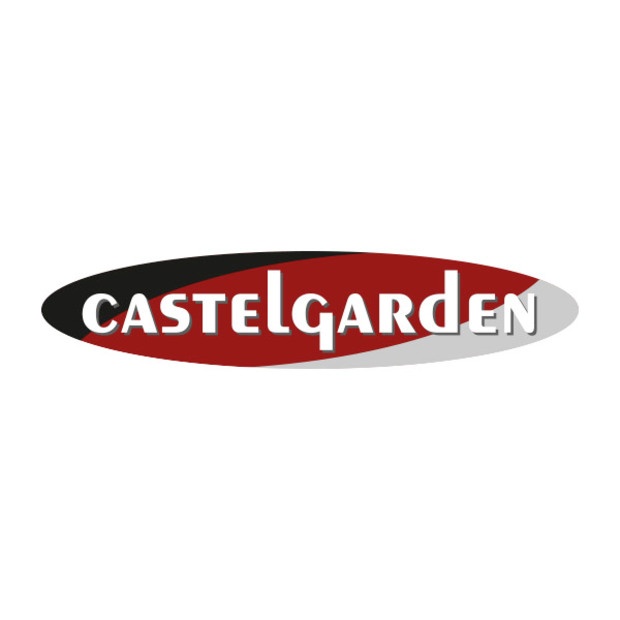
CASTEL GARDEN Riemenführung 125270301 für Rasentraktor Ersatzteil
Riemenführung 125270301 passend für Rasentraktor von CASTEL GARDEN Die Riemenführung ist ein essentielles Ersatzteil für Ihren Rasentraktor. Diese Komponente sorgt dafür, dass der Riemen ordnungsgemäß geführt wird und ermöglicht einen reibungslosen Betrieb des Gerätes. Kompatibel mit CASTEL GARDEN Aufsitzmähern Keilriemenführung Jetzt kaufen und die Leistung Ihres Rasentraktors sichern! Bitte stellen Sie anhand Ihres Modells sicher, ob Riemenführung 125270301 dafür passend ist. Bitte beachten Sie die Montage- und Sicherheitshinweise von CASTEL GARDEN!
Brand: CASTEL GARDEN
Category: Home & Garden > Lawn & Garden > Outdoor Power Equipment Accessories > Lawn Mower Accessories > Lawn Mower Pulleys & Idlers > Lawn Mower Pulleys